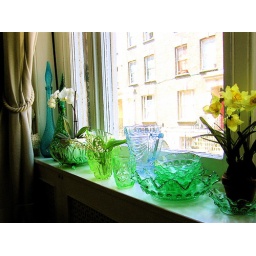
uranium glass in window